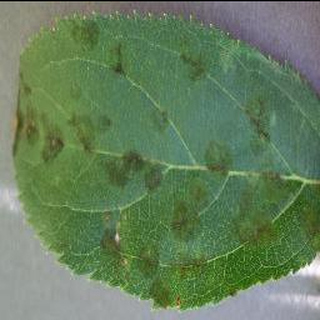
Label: apple_apple_scab